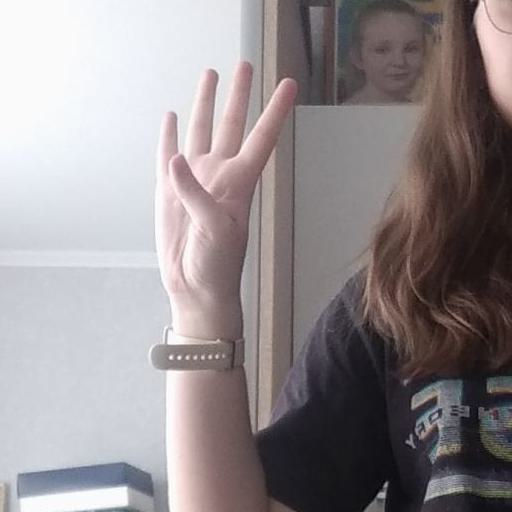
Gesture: four